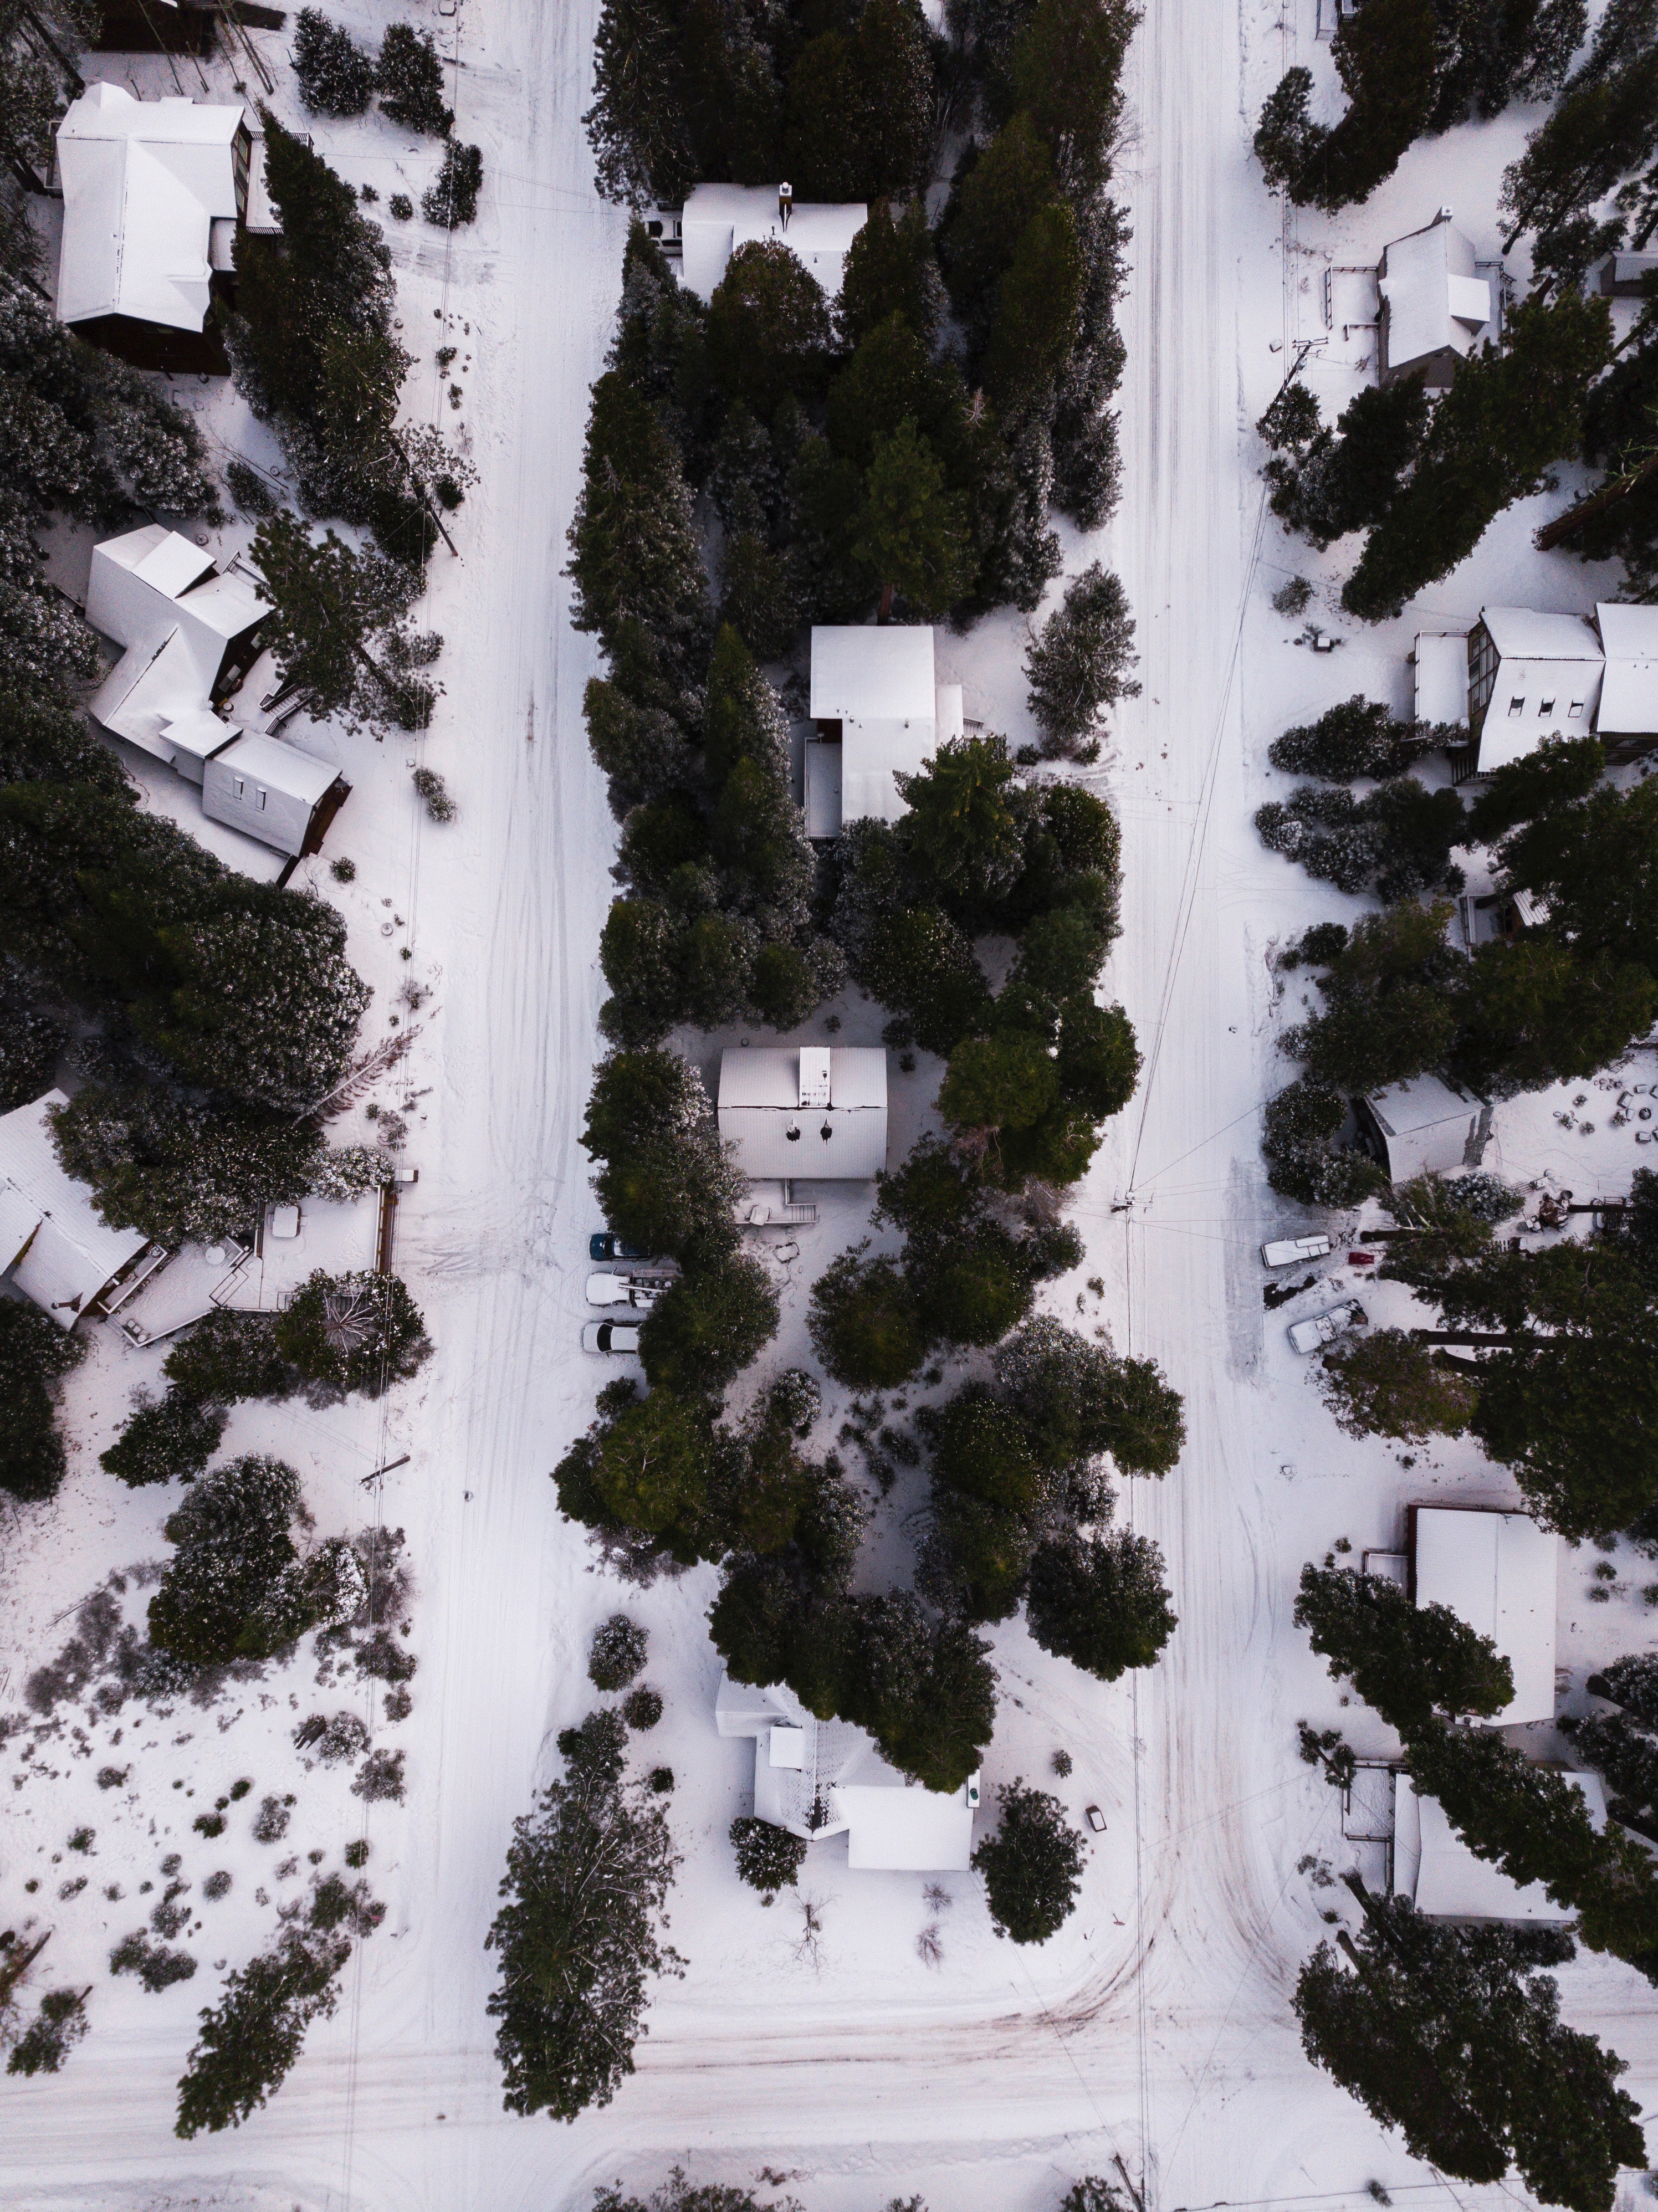
aerial photography, snow, tree, landscape, residential area, plant, photography, winter